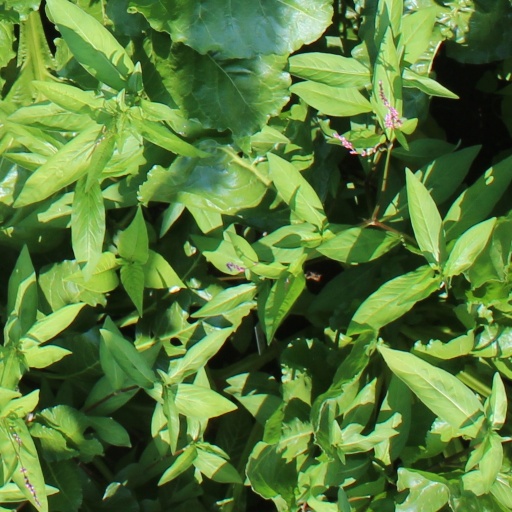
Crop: sugar beet